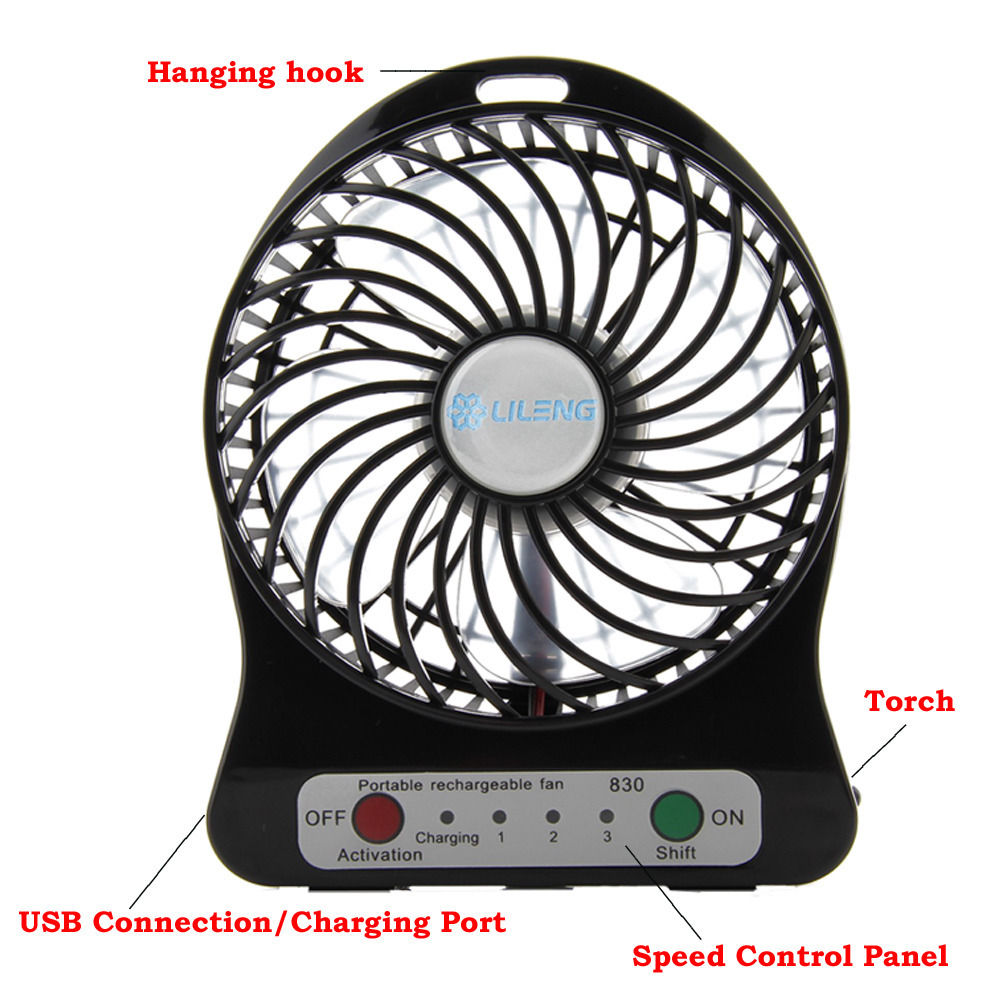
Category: fan